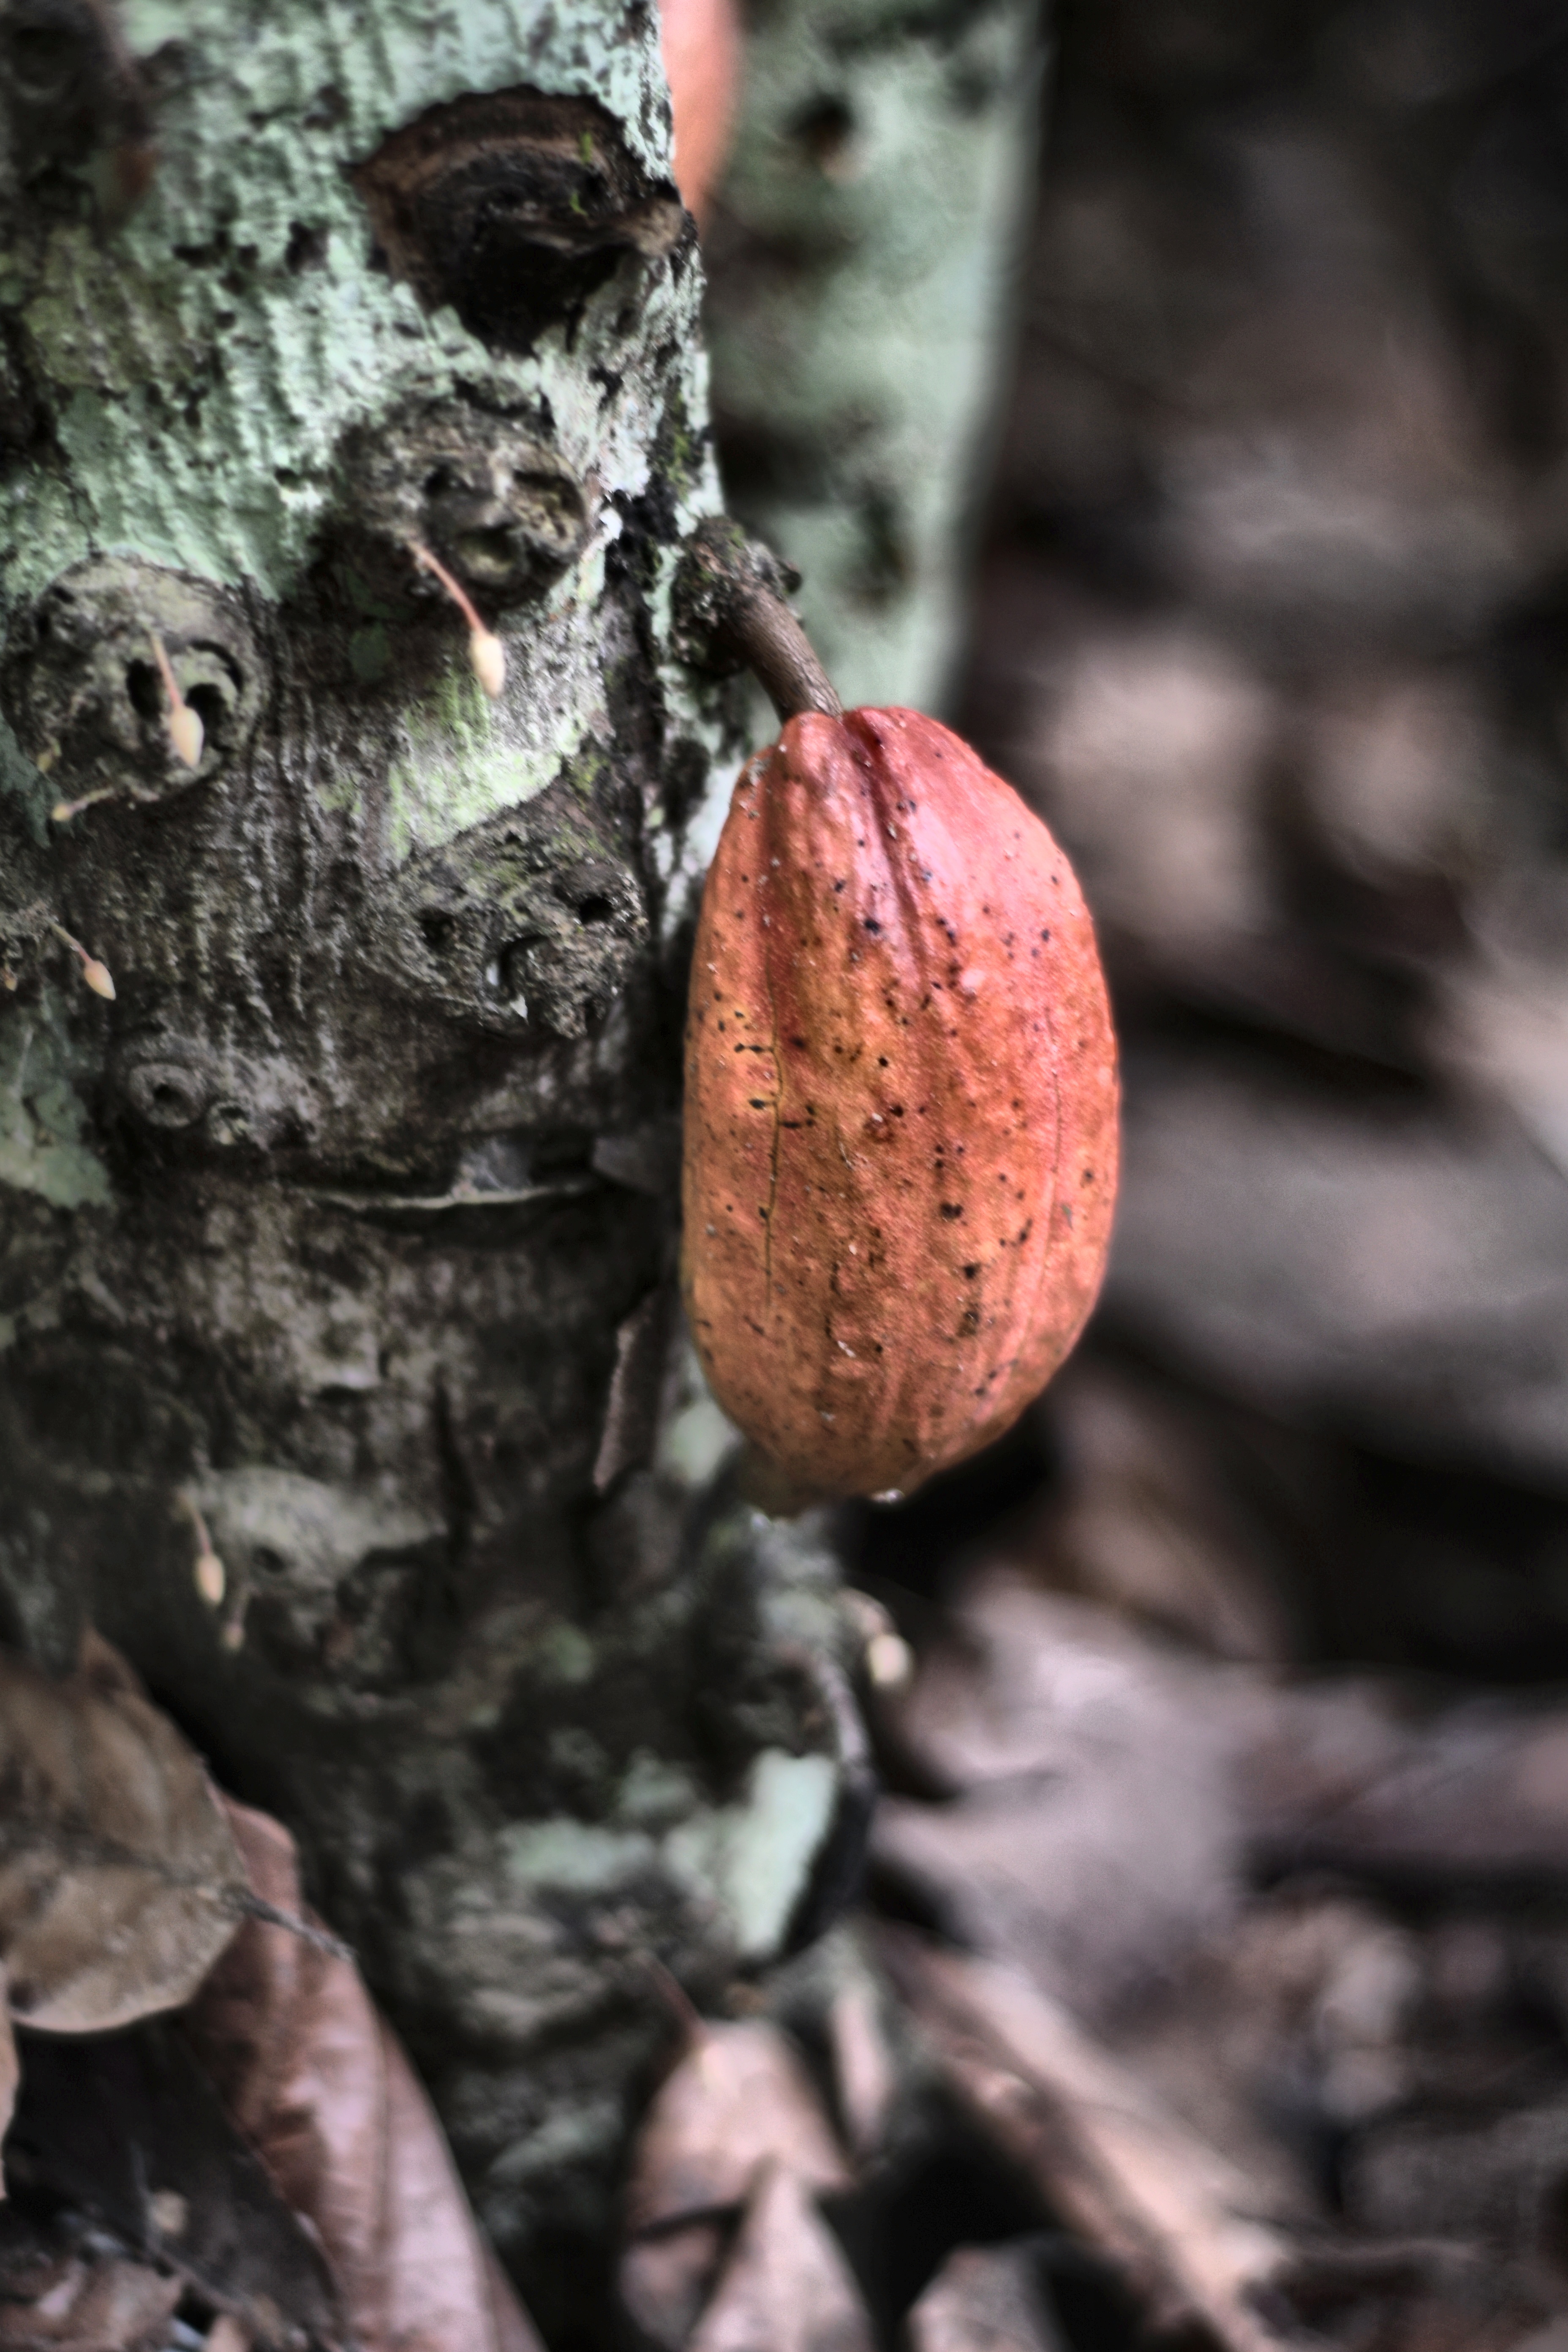
Maturity: mature
Variety: Amelonado